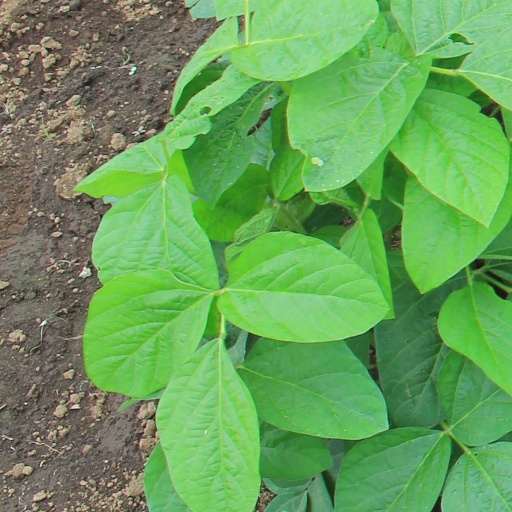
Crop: soybean